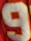
Number: 9